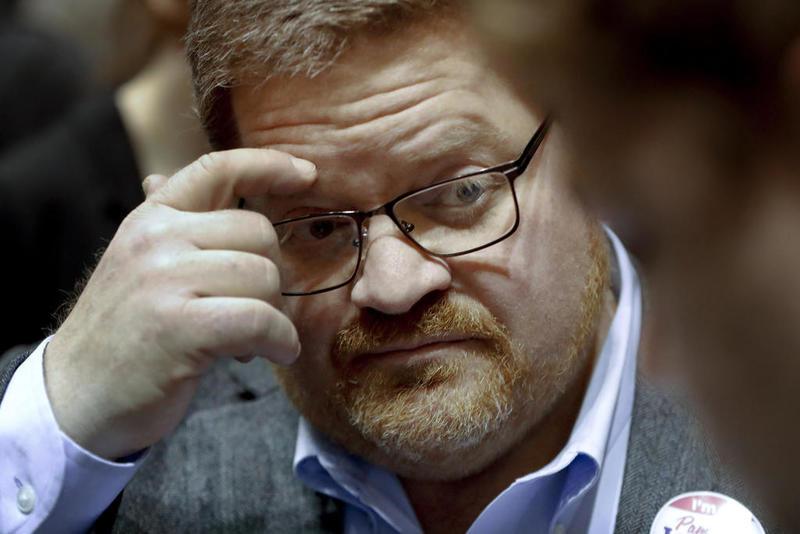
Gender: men